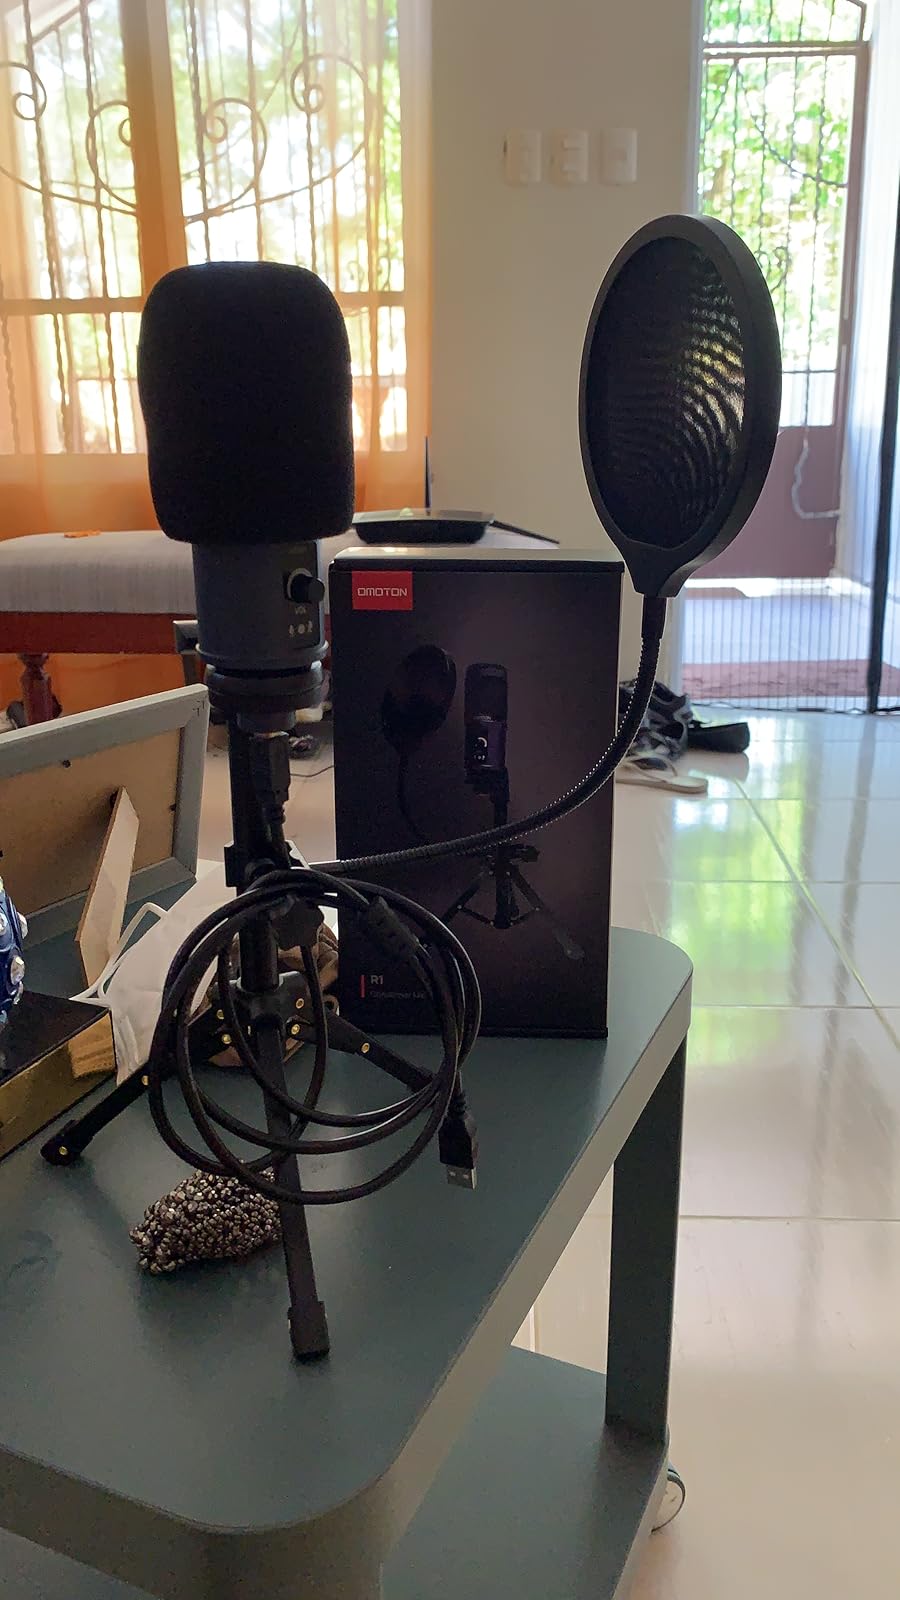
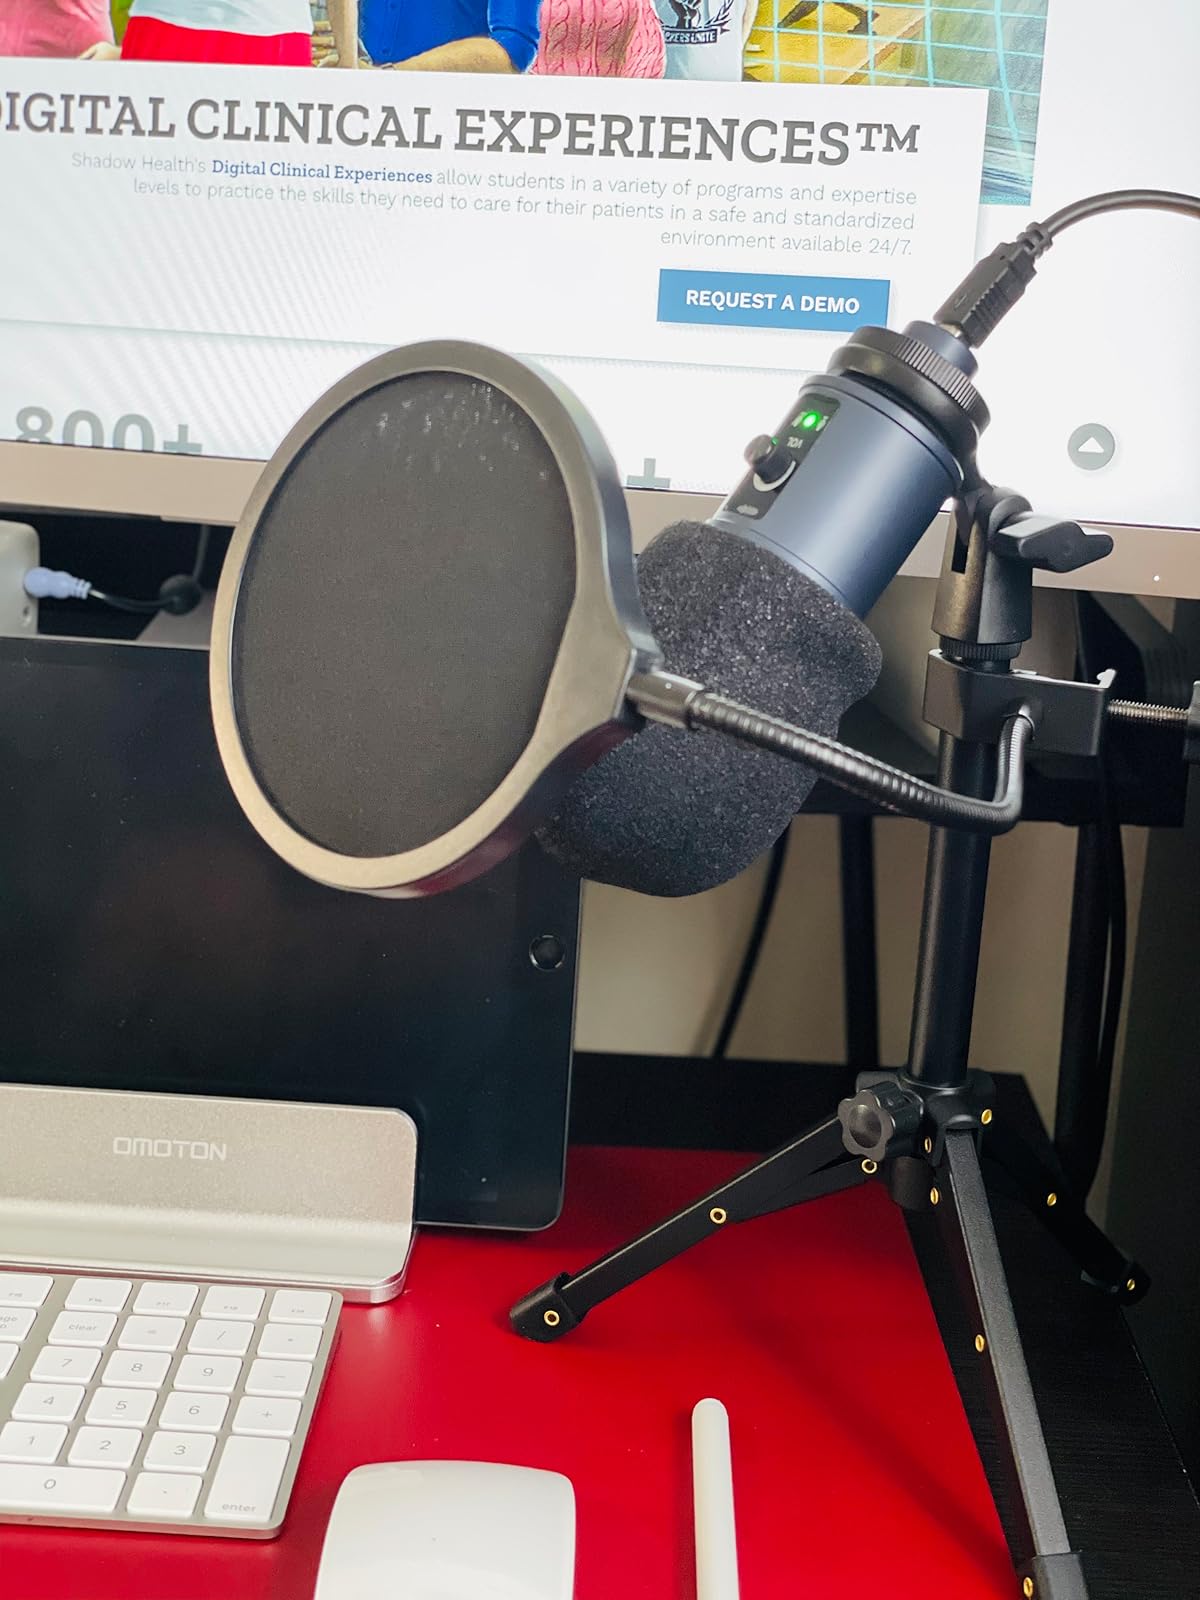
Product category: microphone
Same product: yes